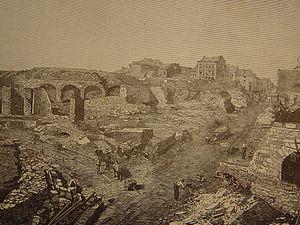
Charleroi est une ville francophone de Belgique, située en Région wallonne, province de Hainaut, sur la Sambre. C'est le chef-lieu de l'arrondissement administratif de Charleroi englobant 14 communes sur une superficie totale de 554,55 km².
La Ville-Haute est le nom d'un quartier de la Ville de Charleroi en Belgique. C'est le quartier le plus ancien de la Ville.
La forteresse de Charleroi est une ancienne place forte, située sur la Sambre, qui est à l'origine de la ville de Charleroi, en Belgique. Édifiée par les Espagnols en 1666, elle a été agrandie par les Français, partiellement démantelée au XVIIIᵉ siècle, puis reconstruite par les Néerlandais au début du XIXᵉ siècle, avant d'être démantelée définitivement en 1871.